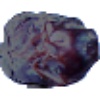
Label: Dates 1